Kreuzberg (Tempelhofer Berge)

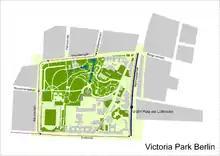
Map of the Kreuzberg with Victoria Park, Victoria Quarter and adjacent streets

A historic wine-growing area, today the Kreuzberg is covered again by two small vineyards. One was founded in 1968 on the cleared site of Methfesselstraße 10, it is owned by the Borough of Friedrichshain-Kreuzberg, and cultivated by the adjacent market garden. The other, however, lacking authorisation to distribute its harvests as food, established in summer 2006 within the Victoria Quarter on the southern slope of the Kreuzberg. The vineyard on Methfesselstraße provides for the local "Kreuz-Neroberger" wine, gained from vines donated by Kreuzberg's twin towns Wiesbaden (1968) and Ingelheim am Rhein (1975), as well by the Bergstraße county (1971 and 1973) and from Bad Bergzabern (1985). About 600 bottles are pressed every year, not in Berlin, but in wineries in Mainz-Kostheim and Ingelheim.